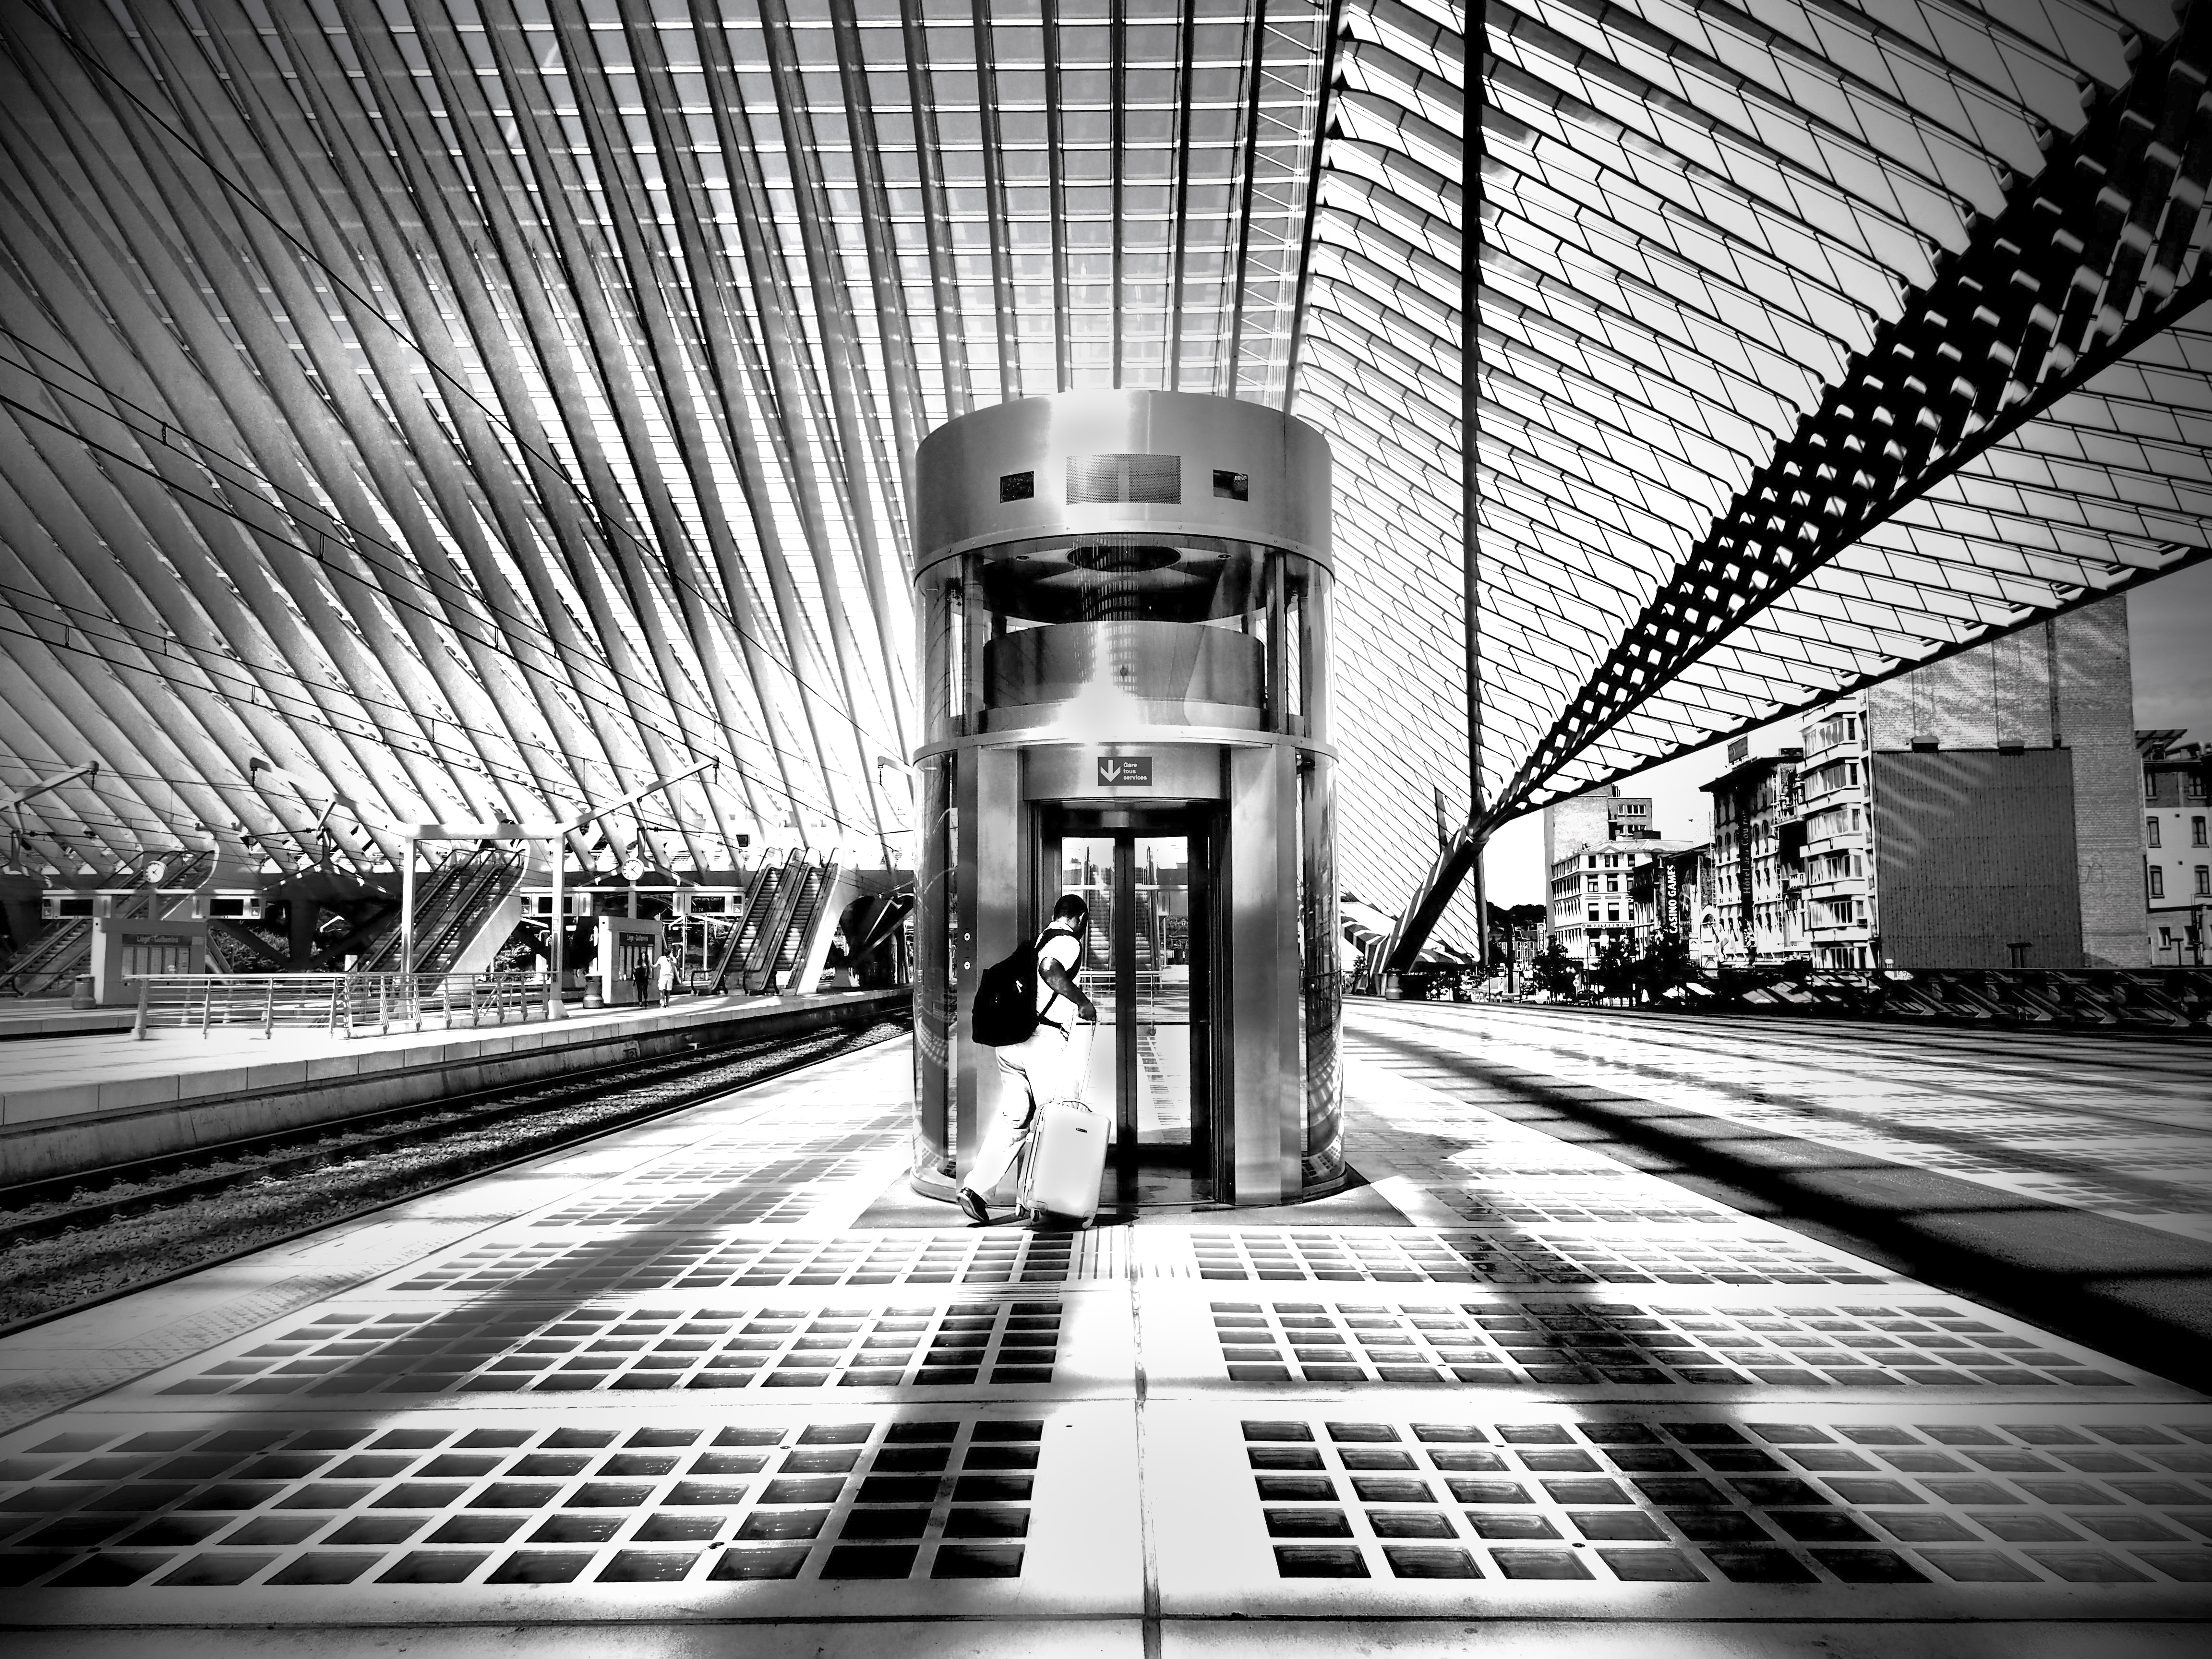
light, black and white, architecture, track, white, street, photography, transport, line, train station, industry, black, monochrome, public transport, streetphotography, bw, candid, symmetry, olympus, sw, shape, strassenfotografie, calatrava, monochrome photography, single lens reflex camera